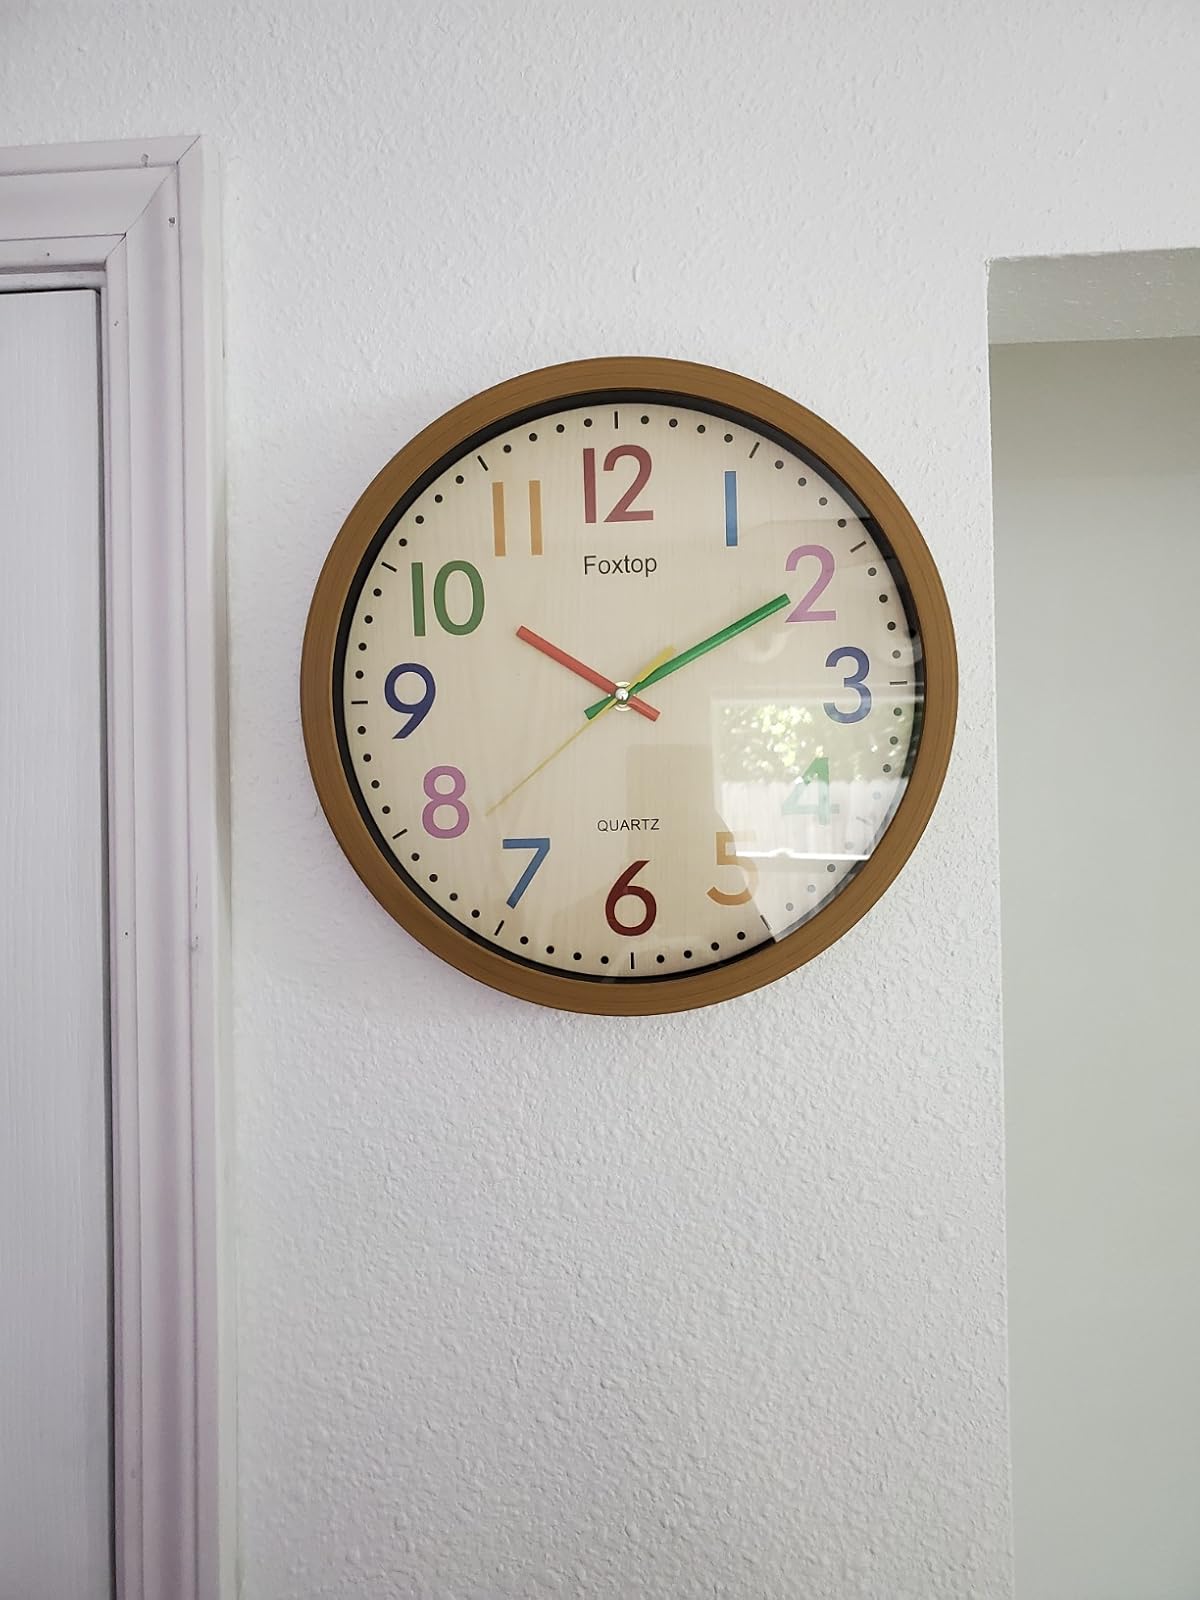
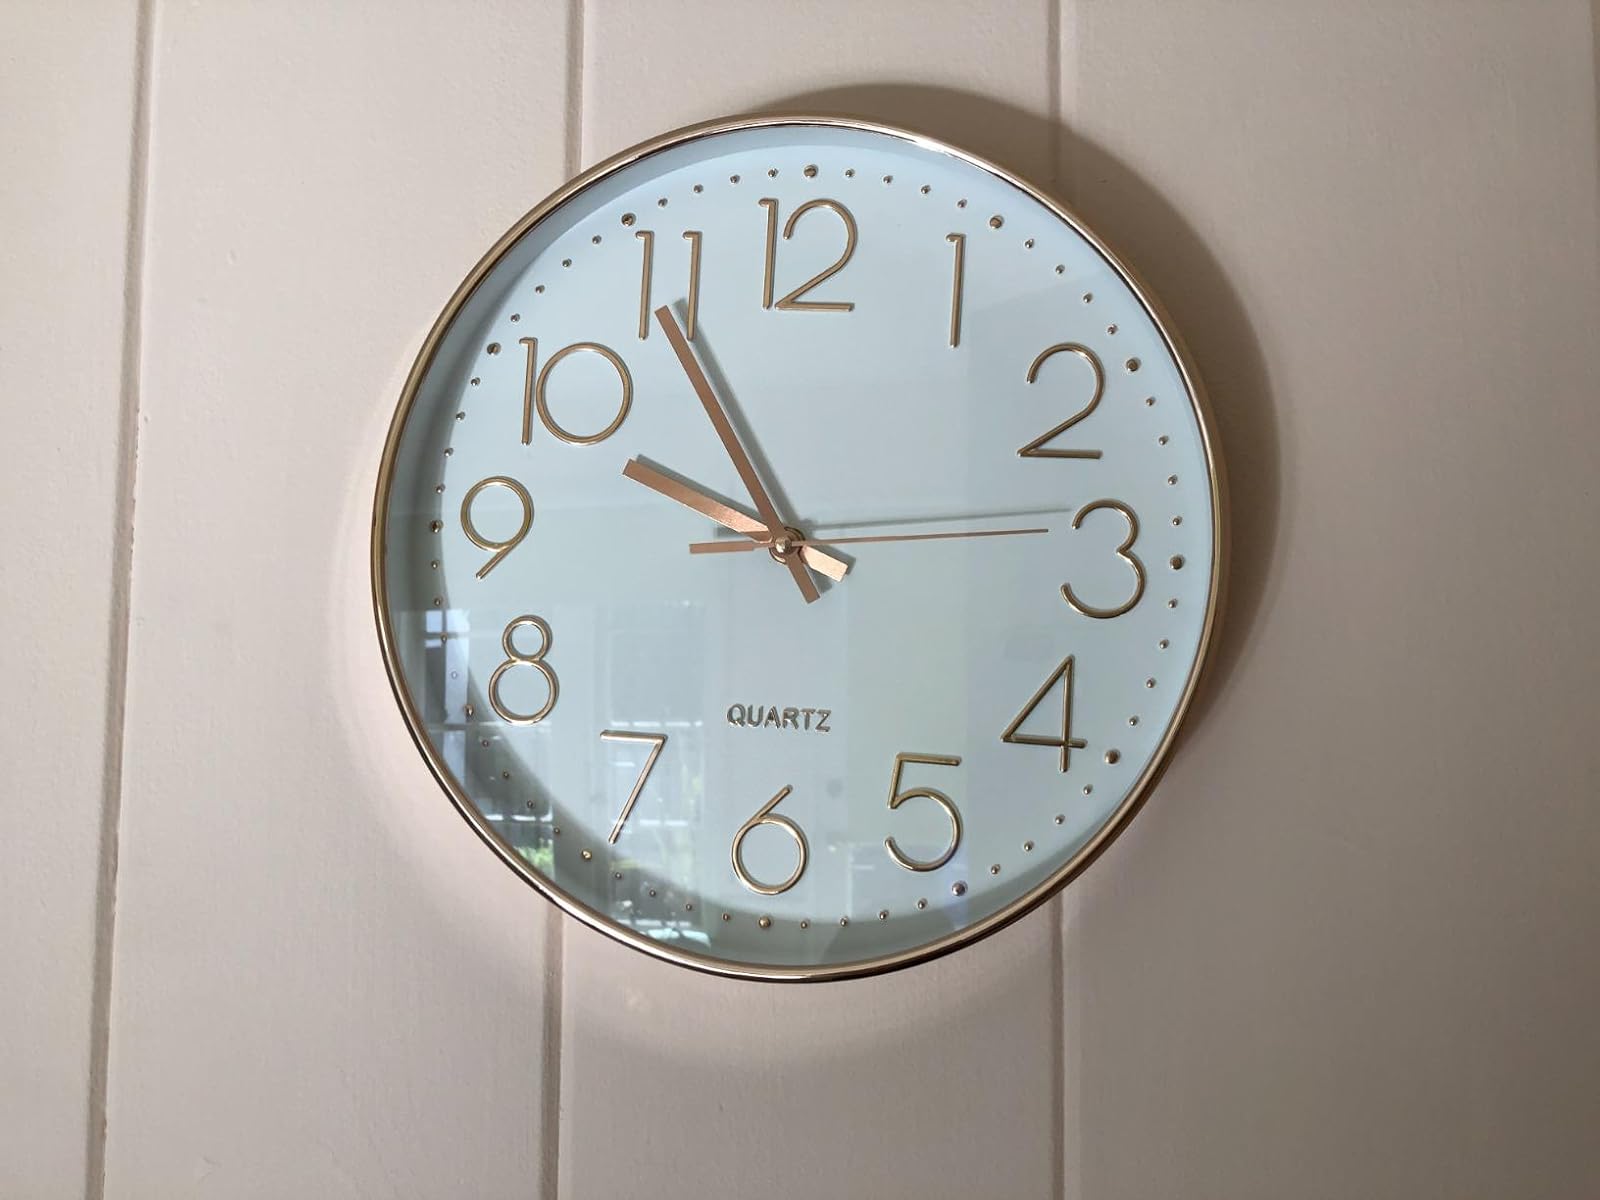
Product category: clock
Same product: no